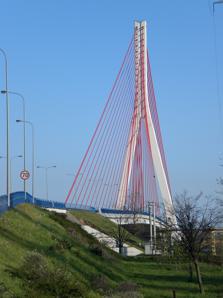
Building: Third Millennium John Paul II Bridge
Country: Poland
Year built: 2001
Bridge in Gdańsk, Poland John Paul II Bridge John Paul II Bridge Coordinates 54°21′21″N 18°41′41″E / 54.3559°N 18.6946°E / 54.3559; 18.6946 Carries Motor vehicles Crosses Martwa Wisła River Locale Gdańsk , Poland Official name Most III Tysiąclecia im. Jana Pawła II Characteristics Design Cable-stayed bridge , inverted-Y pylon, semi-fan arrangement Material Composite steel-reinforced concrete Total length 380 metres (1,250 ft) Width 20.31 metres (66.6 ft) Height 99.89 metres (327.7 ft) Longest span 230 metres (750 ft) No. of spans 3 Load limit 50 ton History Designer Krzysztof Wąchalski Construction start 2 August 1999 Construction end 15 October 2001 Opened 9 November 2001 Location The John Paul II Bridge ( Polish : Most im. Jana Pawła II ), also known as the Third Millennium John Paul II Bridge ( Polish : Most III Tysiąclecia im. Jana Pawła II ), and as the Third Millennium Bridge ( Polish : Most Trzeciego Tysiąclecia ), is a cable-stayed road bridge which spans the Martwa Wisła River in Gdańsk , Poland . Third Millennium John Paul II Bridge in Gdańsk The bridge forms an inverted “Y”-shape with a 100-metre-tall pylon. Until Rędziński Bridge was opened on the 31 August 2011, it used to be the longest cable-stayed bridge in Poland supported by a single pylon. The bridge links the Northern Port of Gdańsk with the national road network and is the first section of the future by-pass road of the city of Gdańsk . References